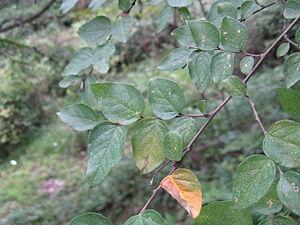
Wikstroemia sikokiana est une espèce de plantes à fibre de la famille des Thymelaeaceae.